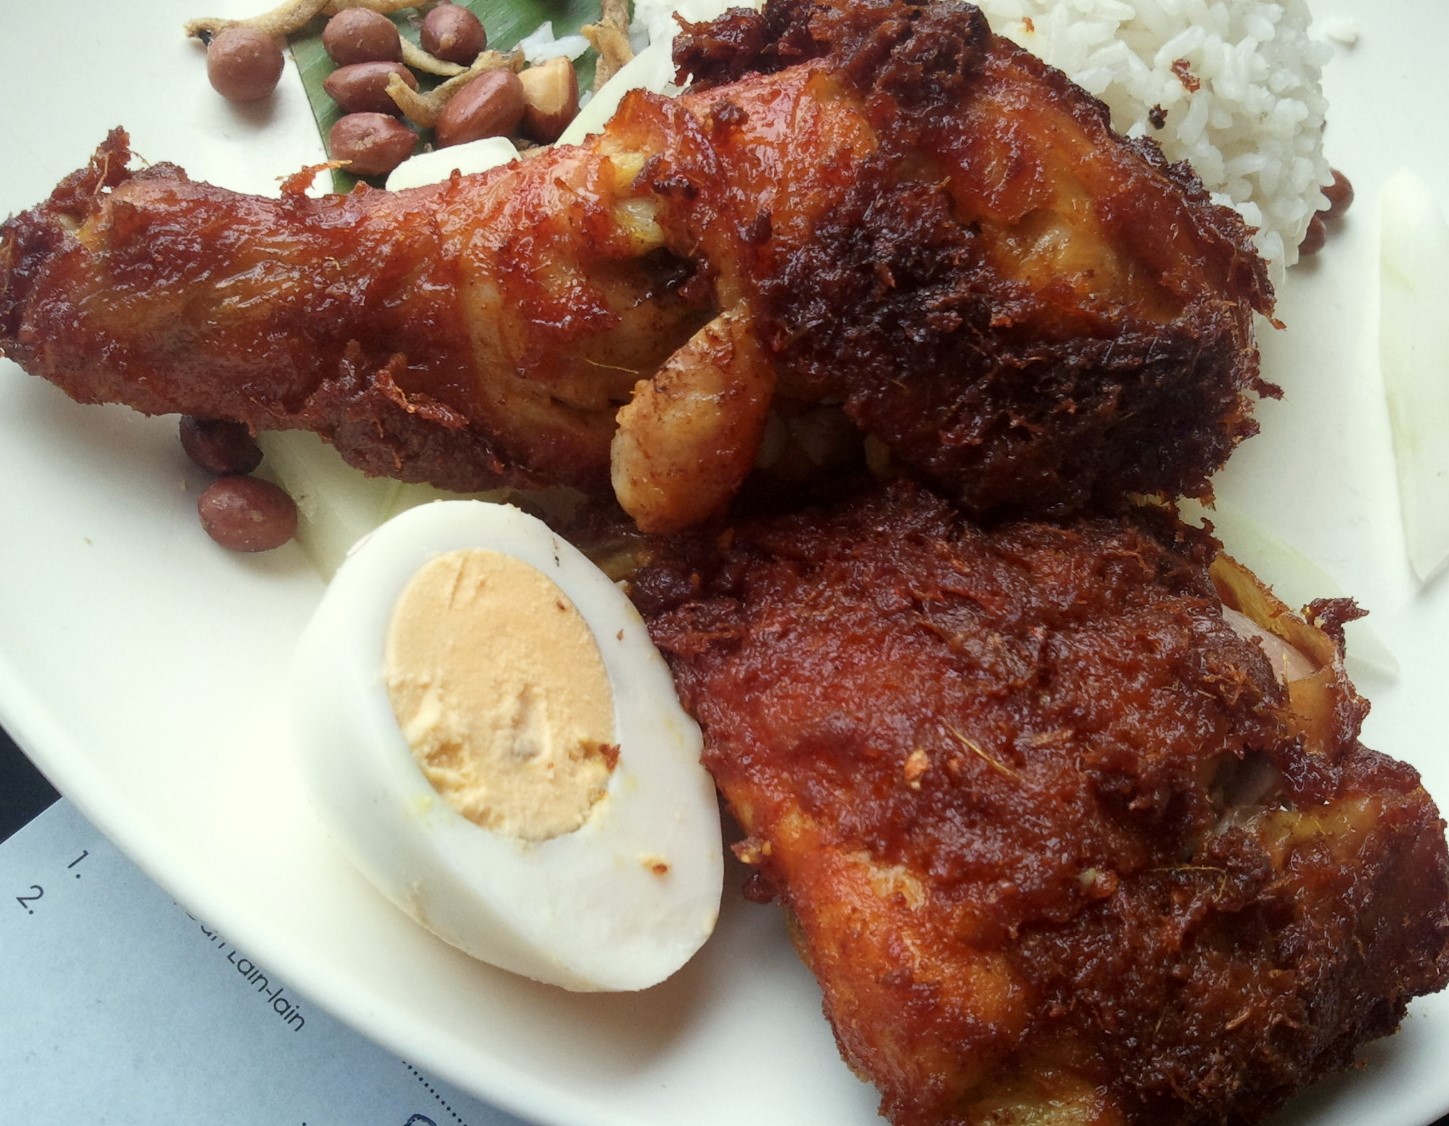
Label: ayam_goreng